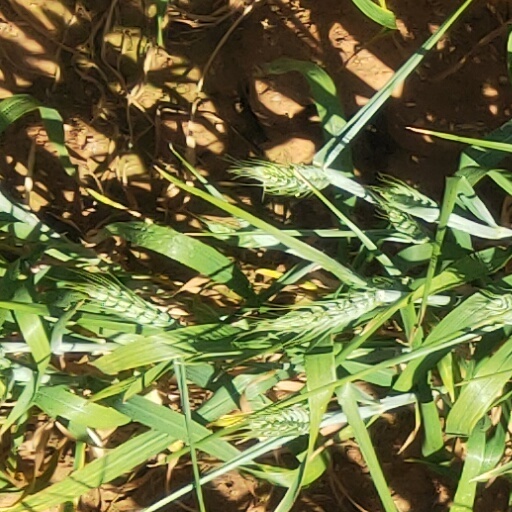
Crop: wheat